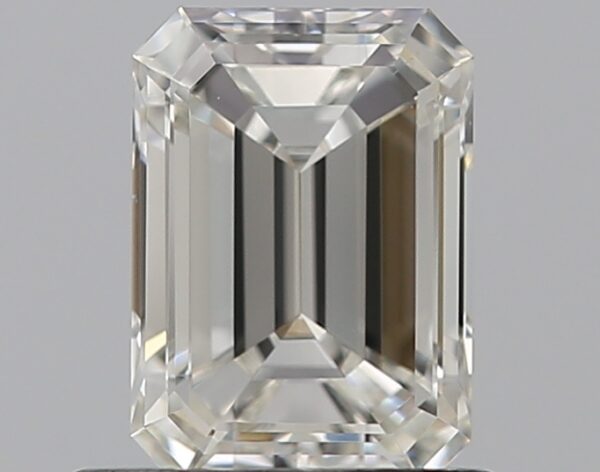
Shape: emerald
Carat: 0.65
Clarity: VS1
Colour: G
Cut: EX
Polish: EX
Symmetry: VG
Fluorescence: N
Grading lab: GIA
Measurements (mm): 6.02 x 4.28 x 2.82